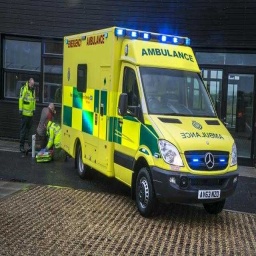
Label: ambulance